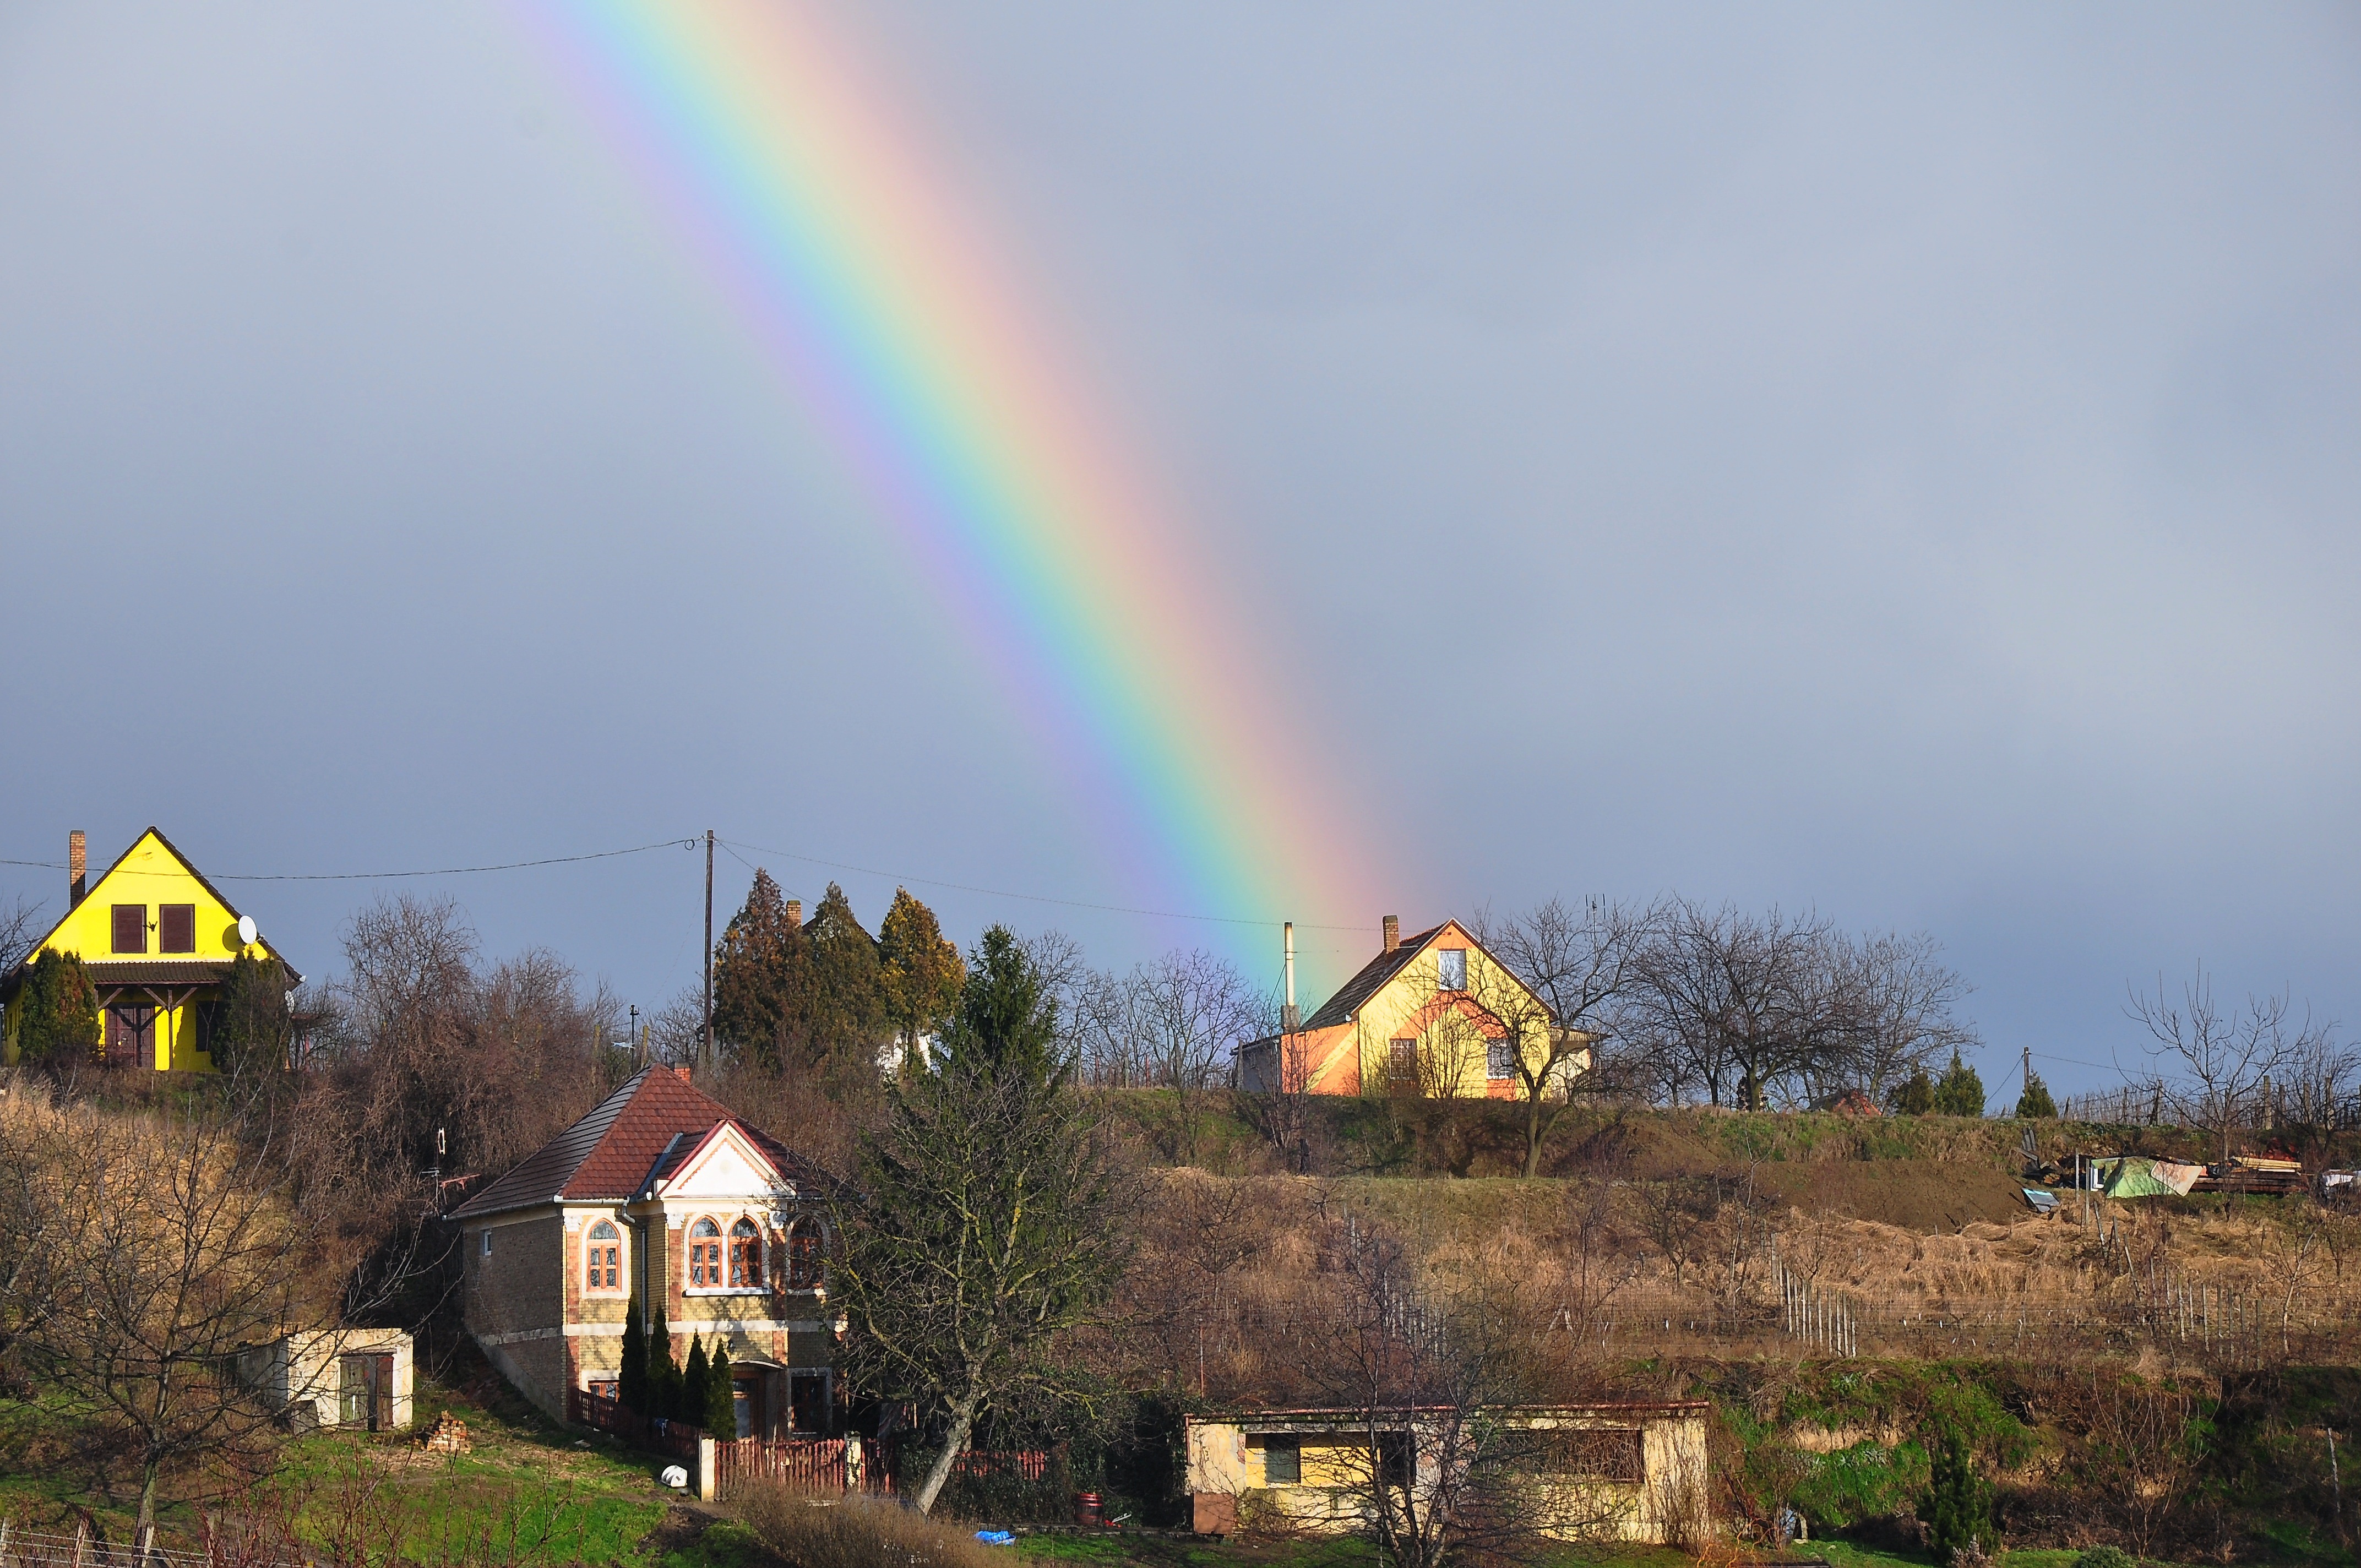
nature, winter, sky, rainbow, after the storm, meteorological phenomenon, atmosphere of earth